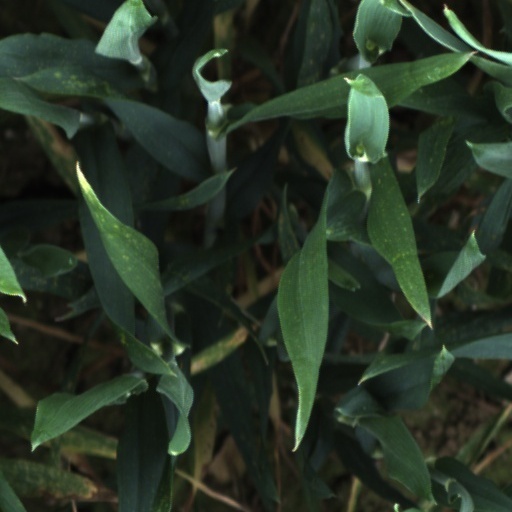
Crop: wheat